Kilbarrack

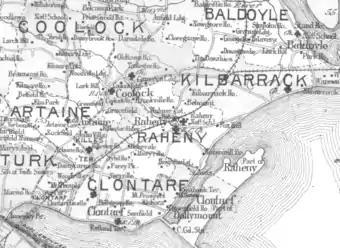
Kilbarrack and neighbouring districts, 1901 - since then, parts have been taken into the new districts of Donaghmede and Bayside

Kilbarrack is an old district, whose name can be found on maps and sea charts, many held at Dublin City Archive, going back several hundred years. It was historically a large area of fields, many being 'grange' lands held by Dublin church establishments, with small settlements. Over time, two hamlets emerged, Kilbarrack proper, near the seafront, close to the still-extant Kilbarrack Church and Graveyard complex (illustrated below), and Little Kilbarrack, on the road inland (now Tonlegee Road).